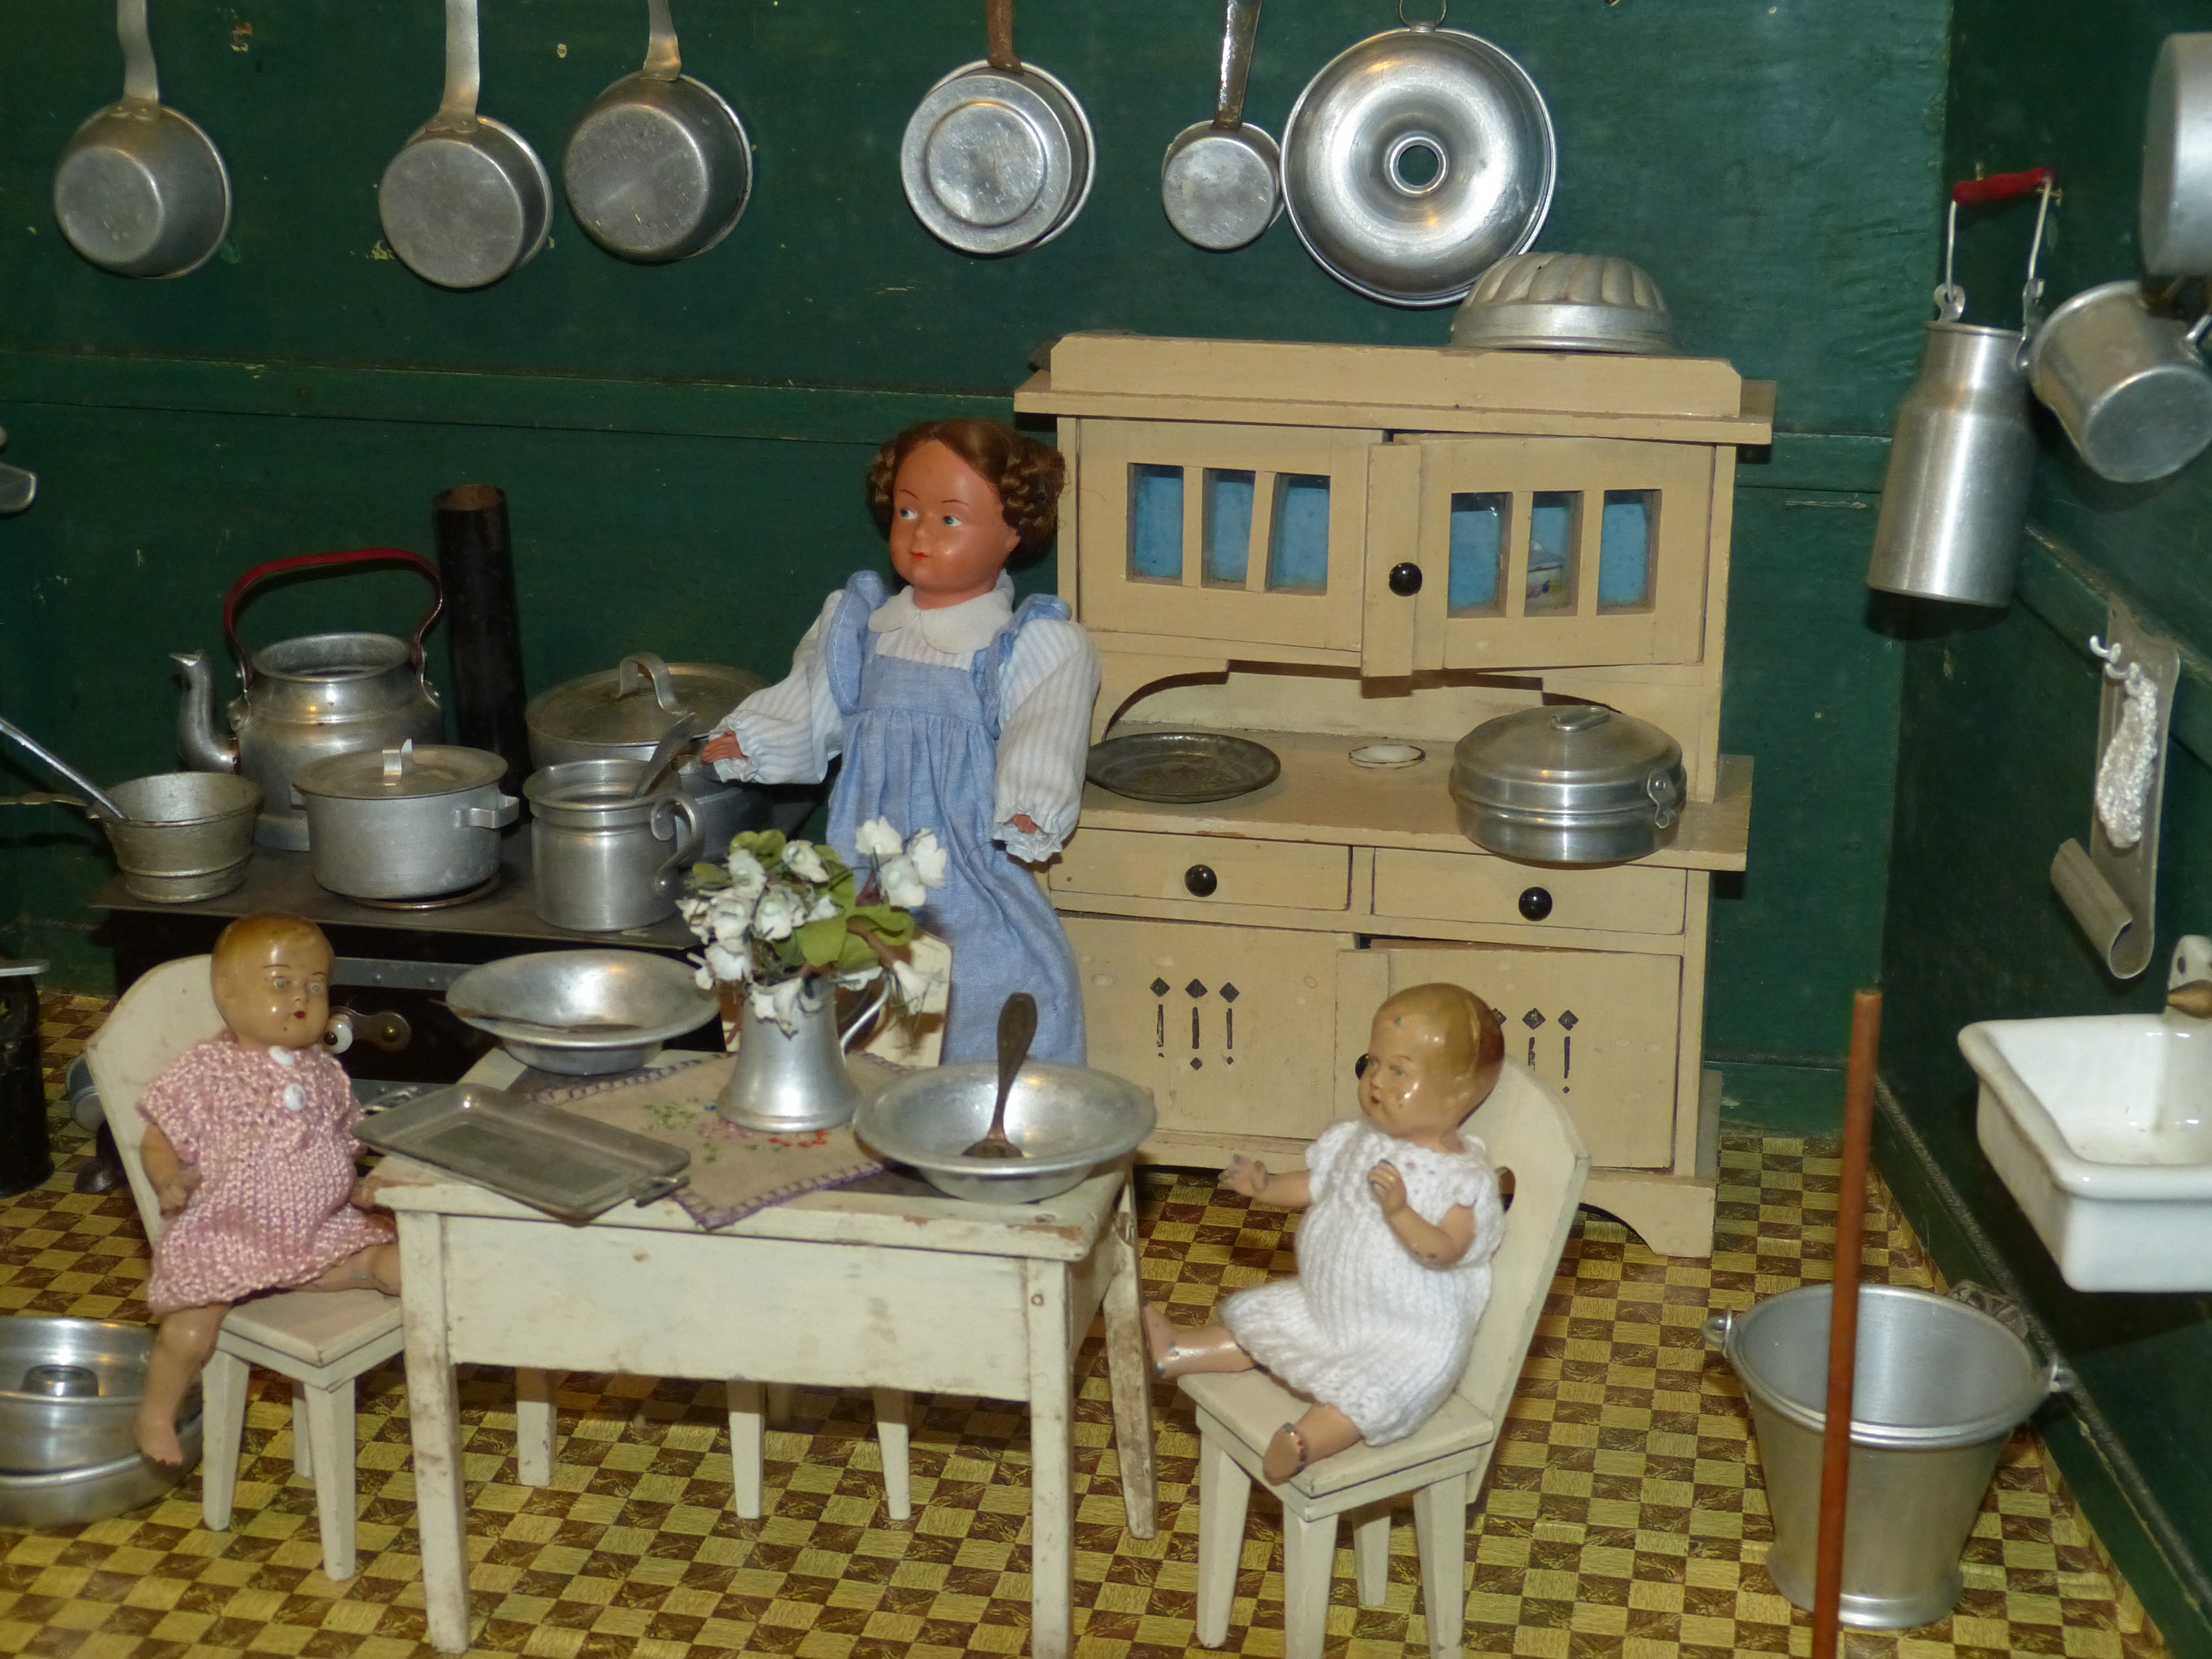
table, play, pot, meal, plate, kitchen, room, cabinet, doll, figure, toys, nostalgic, historically, children toys, dolls houses, puppet theatre, jug bucket